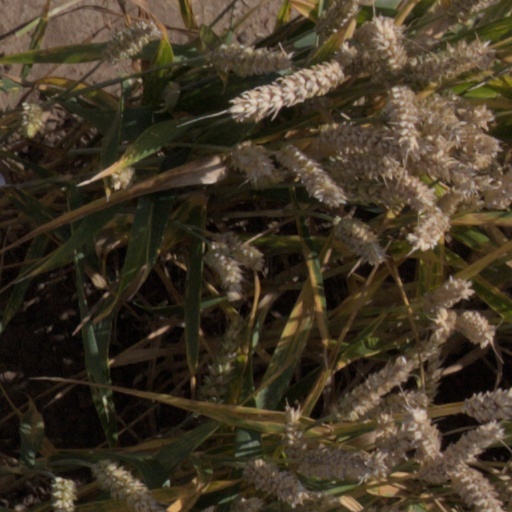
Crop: wheat